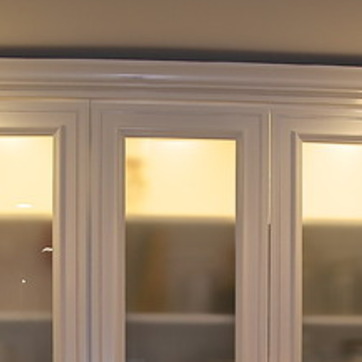
Material: glass